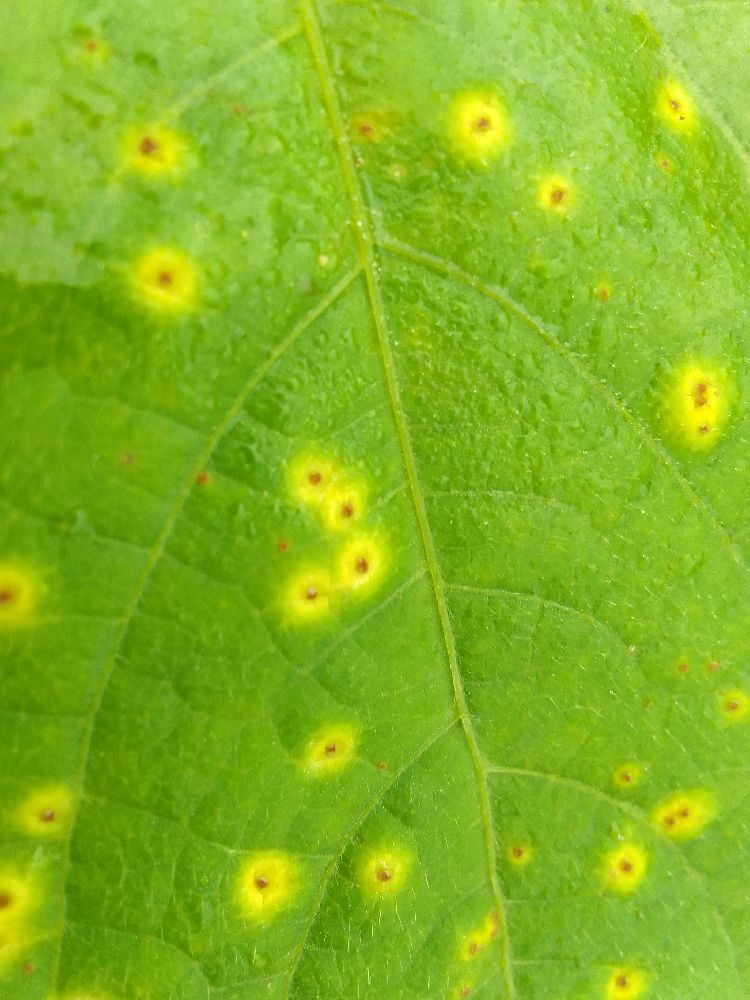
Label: rust